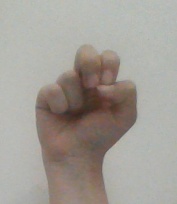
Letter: gaaf